1925 Grand Prix season

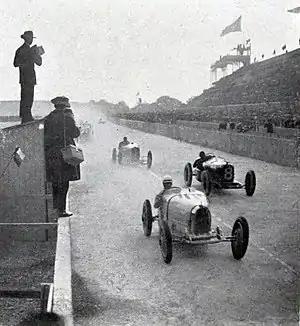
French GP: de Vizcaya (Bugatti) ahead of Ascari (Alfa Romeo)

The third European Grand Prix turned out to be a major anti-climax. It was the inaugural Belgian Grand Prix and part of the World Championship, but only the Alfa Romeo and Delage works teams arrived. Sunbeam claimed its cars were not ready, as did Alfred Guyot. Alfa Corse had Antonio Ascari, Giuseppe Campari and Gastone Brilli-Peri as their drivers, with the latter running an older, 1924, model. The four Delages (driven by team manager René Thomas, Albert Divo, Robert Benoist and Paul Torchy) were now fitted with twin superchargers. In practice the two teams had similar lap times, although grid positions were still drawn by lot unlike Indianapolis.